Cyanotic (band)

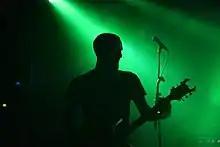
Cyanotic in 2014

Cyanotic is a Chicago-based industrial rock collective fronted by Sean Payne that formed in 2002 and released its first full-length album in 2005. Cyanotic is known for its genre-blending work, which fuses traditional industrial beats and vocals with drum n bass, sampling and heavy metal to create a hard, aggressive sound. The band's lyrics contain many tongue-in-cheek references to transhumanism.